Through the Glass Darkly

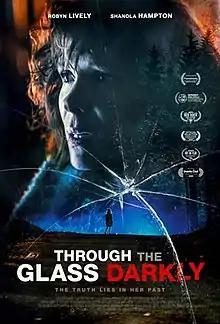
Film poster

Through the Glass Darkly is a 2020 American thriller film written and directed by Lauren Fash. The film premiered at the Frameline Film Festival on September 19, 2020.